William Renwick Riddell

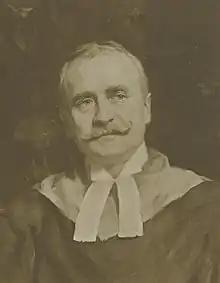

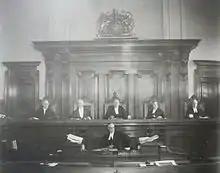
Group photograph of the justices of the Supreme Court of Ontario, Second Divisional Court. Depicted from left to right are: Justice Masten, Justice Riddell, Justice Latchford, Justice Middleton, and Justice Orde. A court clerk is seated below the bench. The photograph was taken in a courtroom at Osgoode Hall, ca. 1925

Riddell was born on 6 April 1852 in Hamilton Township, Canada West, and attended a public school in Hamilton Township, Cobourg Collegiate Institute, and Victoria College (then located in Cobourg). He received a BA from Victoria College in 1874.